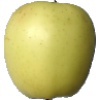
Label: Apple Golden 2